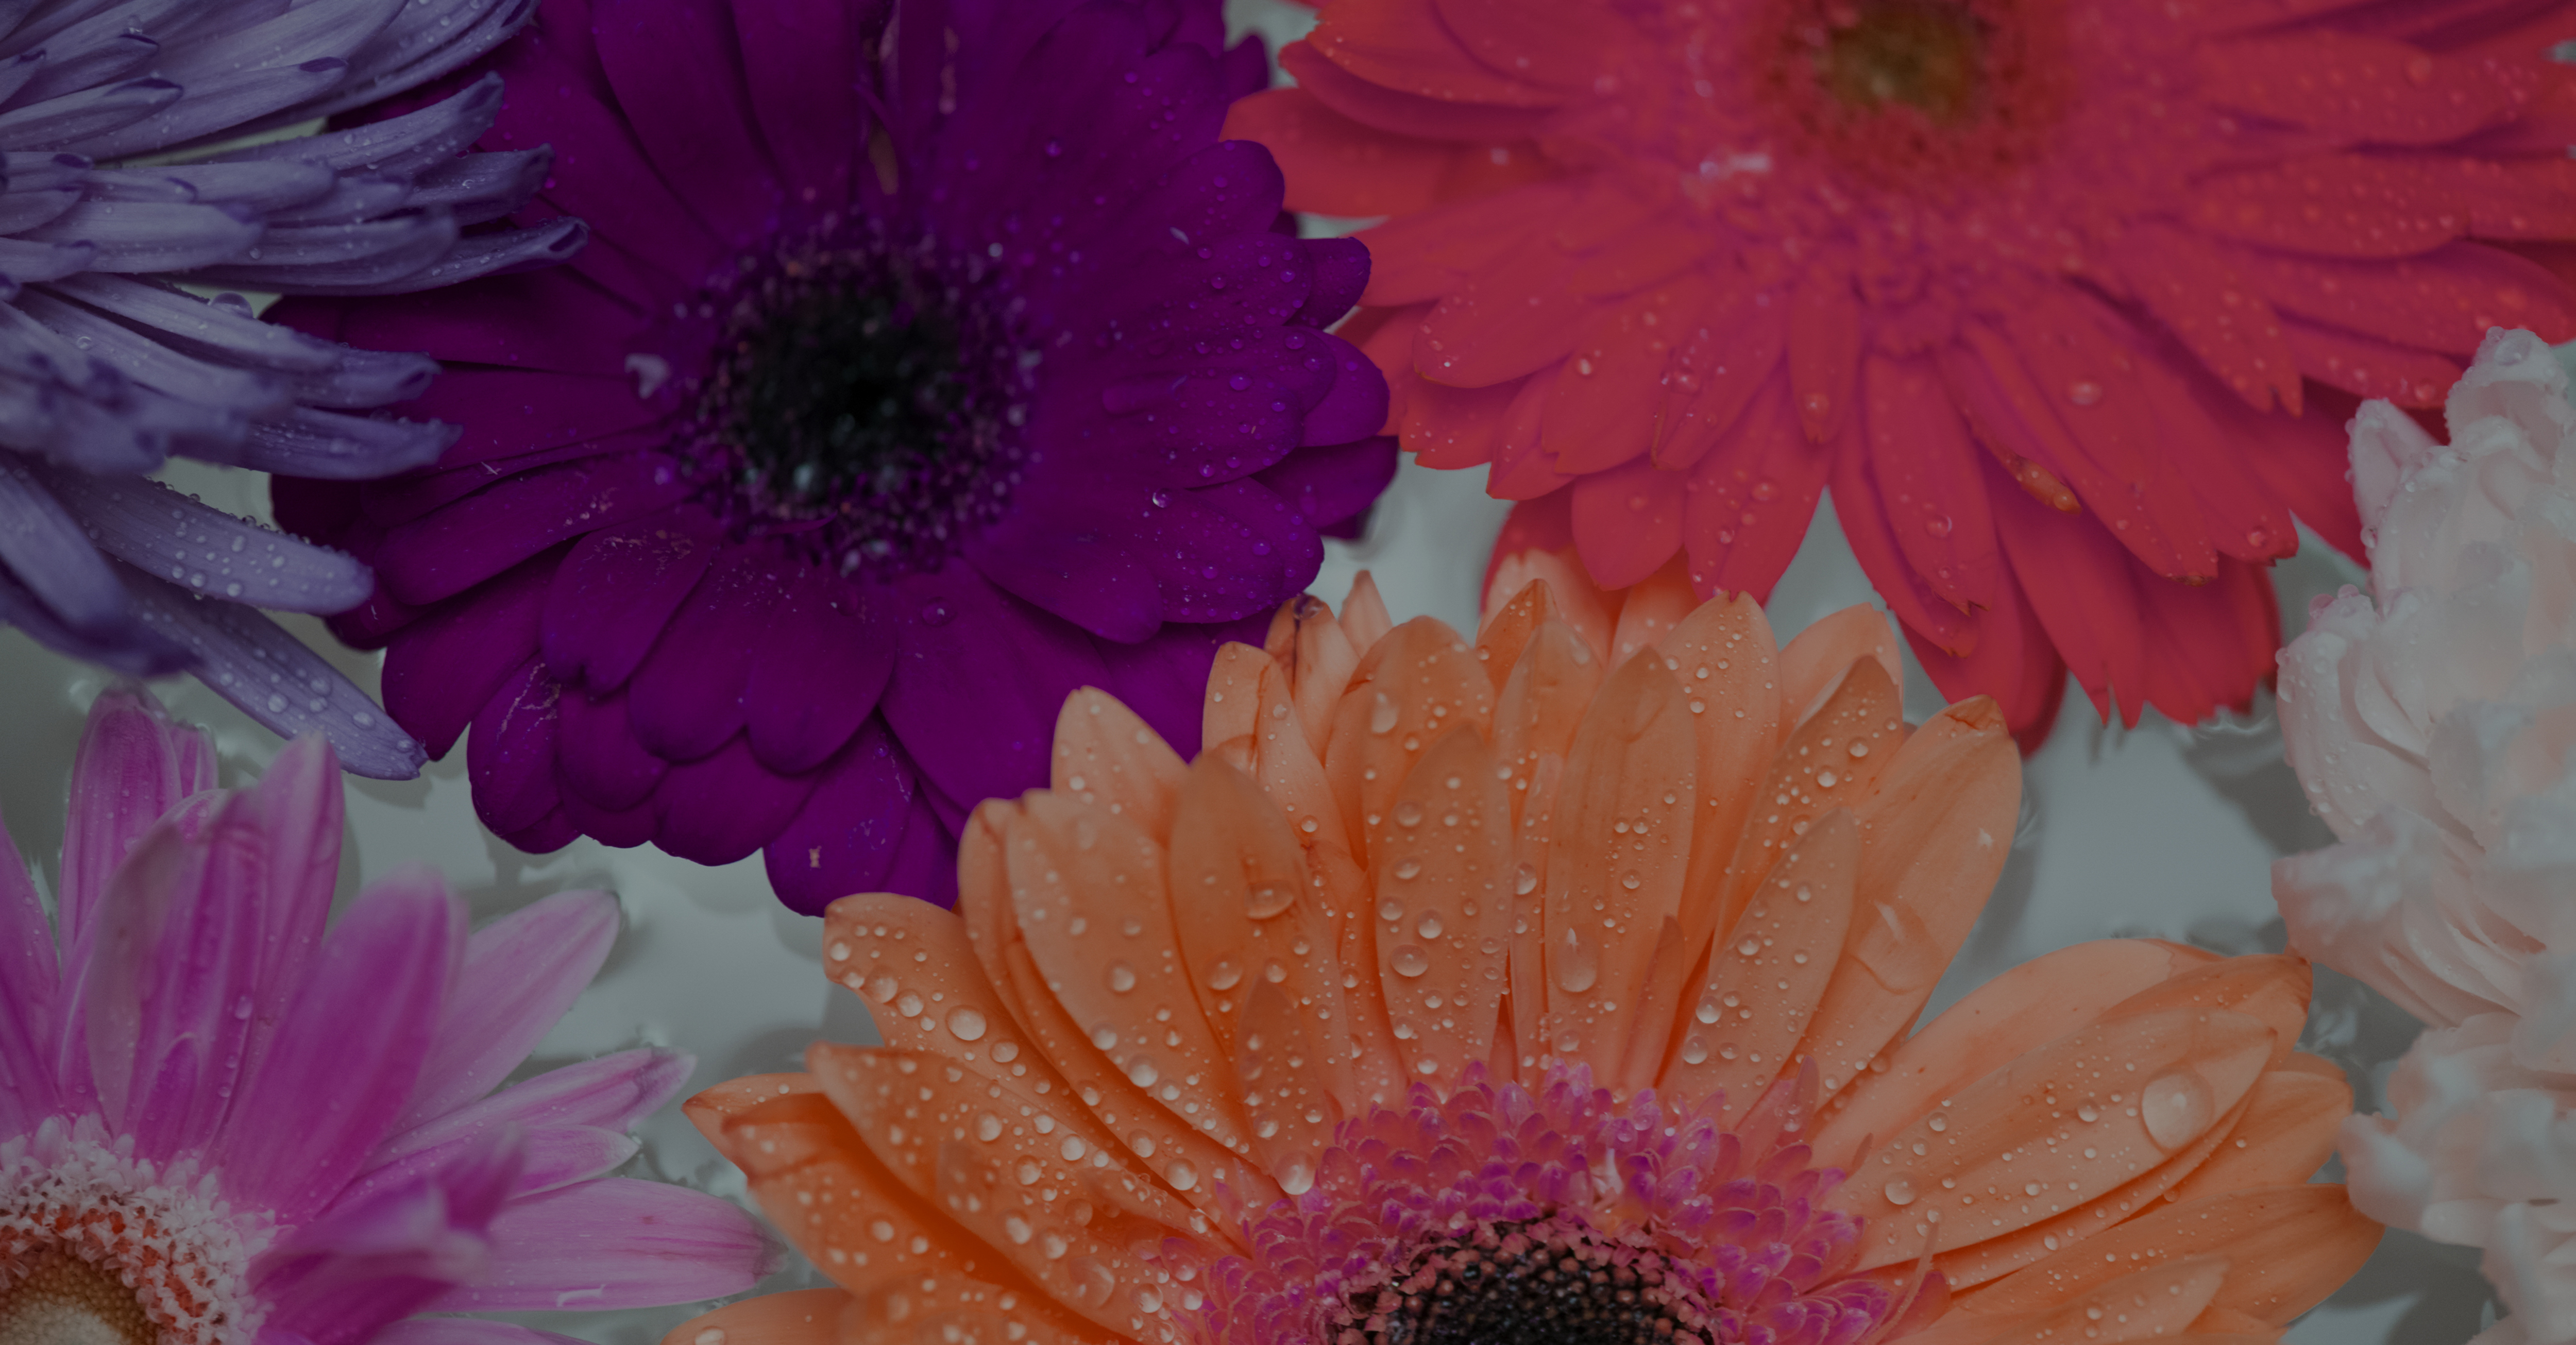
african daisy, attractive, background, beautiful, beauty, bloom, blossom, botanical, botany, closeup, collection, colorful, daisy, decoration, drop, elegance, floating, flora, floral, flower, flowery, fresh, gerbera, gerbera daisy, isolated, macro, natural, nature, pattern, petal, plant, romantic, spring, summer, surface, texture, textured, transvaal daisy, wallpaper, water, wet, barberton daisy, pink, flowering plant, marguerite daisy, floral design, purple, close up, daisy family, cut flowers, artificial flower, annual plant, flower arranging, floristry, herbaceous plant, aster, wildflower, chrysanths, asterales, perennial plant